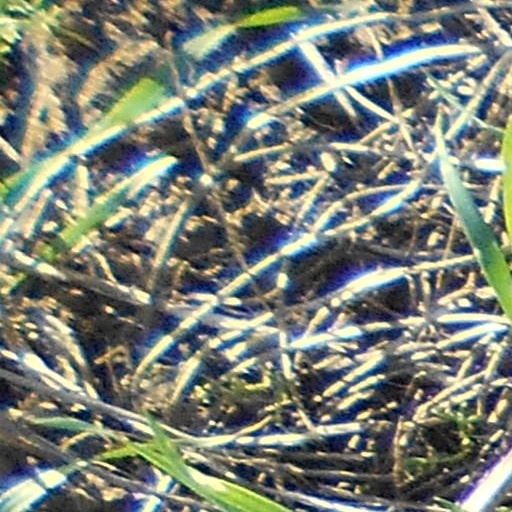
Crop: wheat